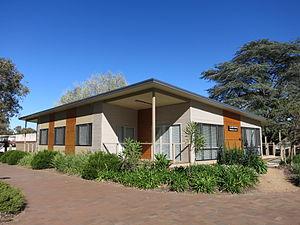
The Australian National Dictionary: Australian Words and Their Origins est un dictionnaire historique de l’anglais australien, contenant 16 000 mots, expressions et définitions d'origine australienne. La première édition du dictionnaire, éditée par W.S. Ramson, a été publiée en 1988 par l'Oxford University Press; la seconde, éditée par Bruce Moore de l'Australian National Dictionary Centre, a paru en 2016.